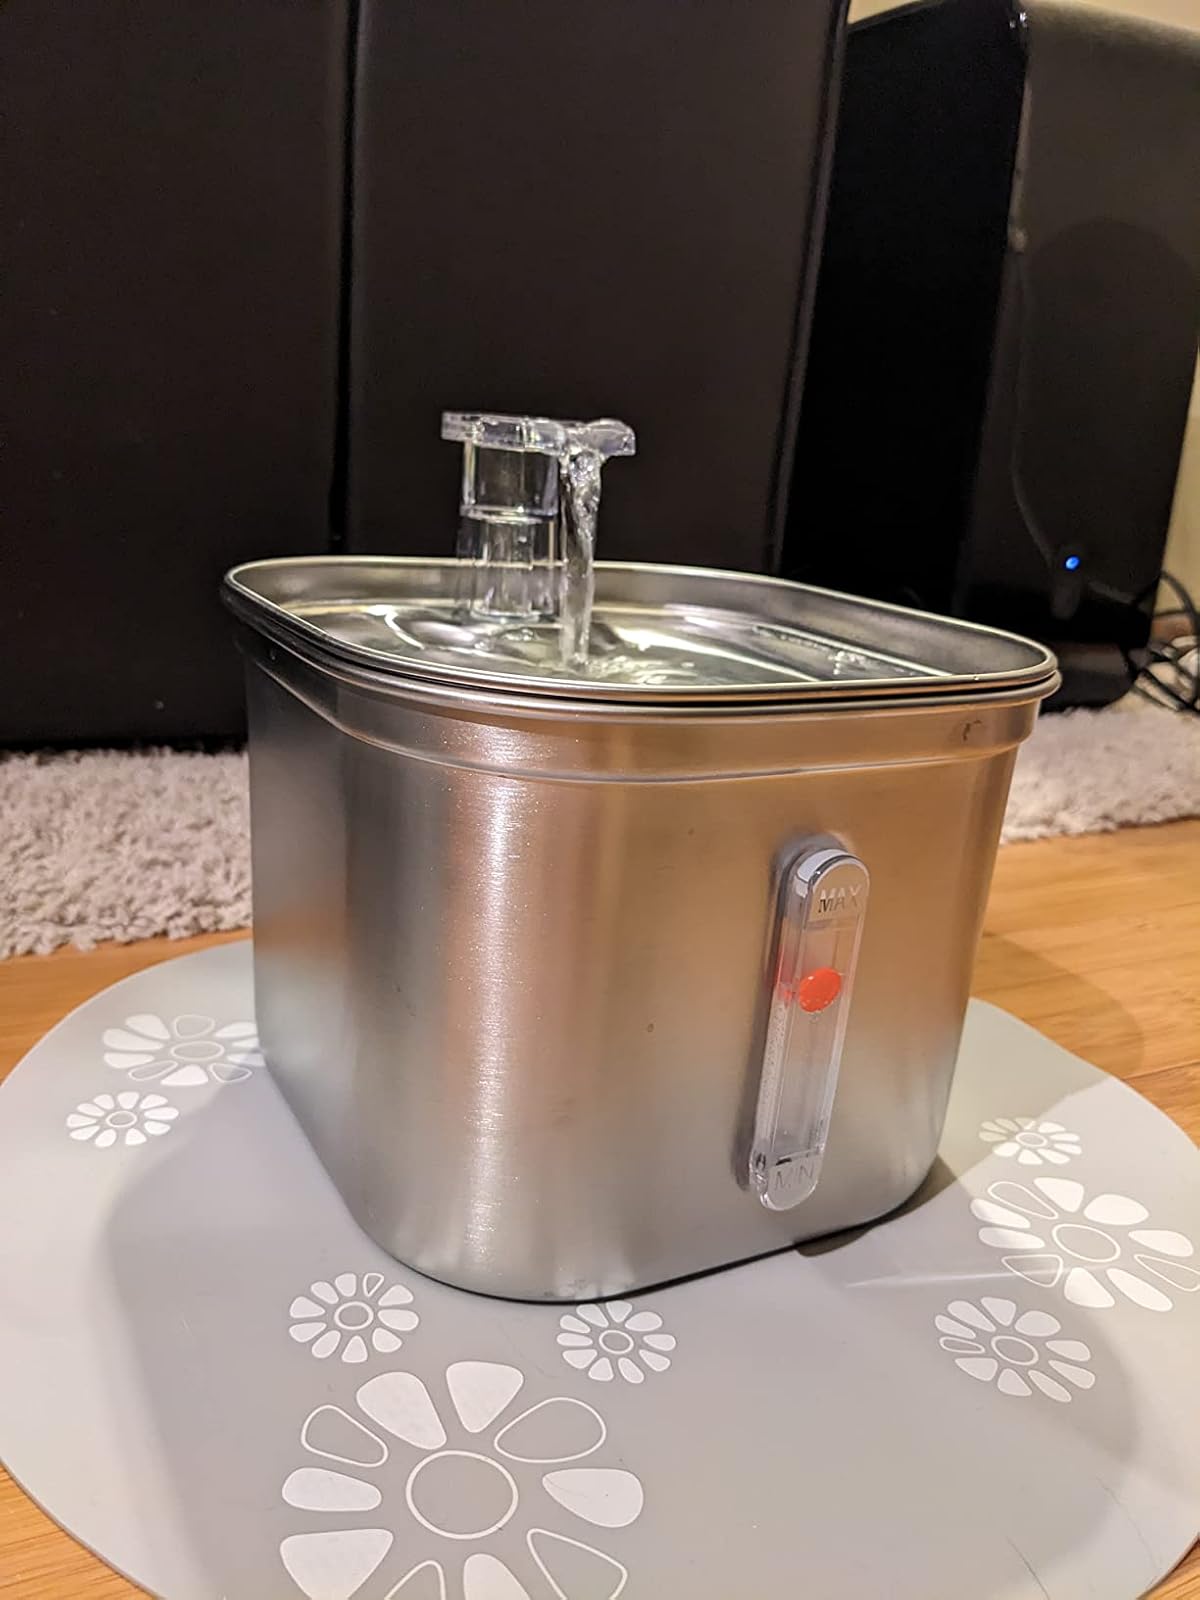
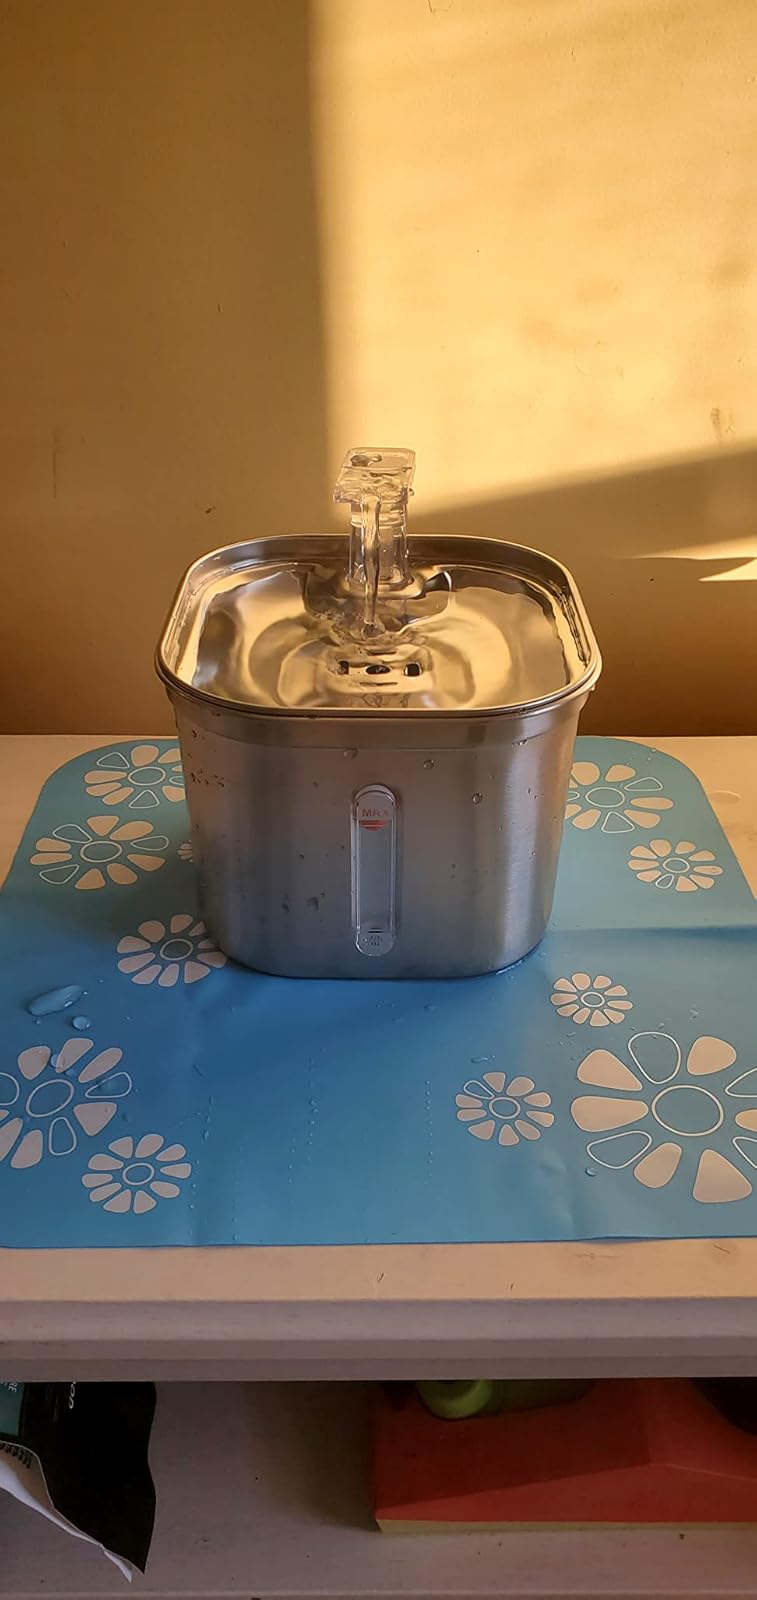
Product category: items_bowl
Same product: yes